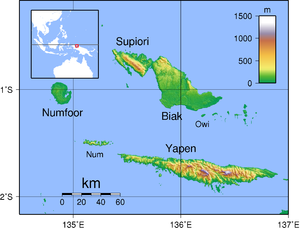
Les îles Yapen, en indonésien Kepulauan Yapen, forment un archipel d'Indonésie qui constitue un kabupaten de la province de Papouasie, en Nouvelle-Guinée occidentale, sous le nom de kabupaten des îles Yapen, en indonésien Kabupaten Kepulauan Yapen. Son chef-lieu est Serui.
Numfor, Numfoor ou Noemfoor, en indonésien Pulau Numfor, est une île d'Indonésie faisant partie des îles Schouten, dans la province de Papouasie. Elle se trouve à une centaine de kilomètres à l'ouest de Biak.
Les îles Schouten, que les Indonésiens appellent Kepulauan Biak ou îles Biak d'après l'île principale, sont un groupe d'îles de l'est de l'Indonésie dans le golfe de Cenderawasih au large de la côte septentrionale de la Nouvelle-Guinée. Elles font partie de la province indonésienne de Papouasie.
Supiori est une île d'Indonésie, faisant partie des îles Schouten, dans la province de Papouasie. Administrativement, l'île constitue un kabupaten, sous le nom de kabupaten de Supiori avec pour chef-lieu Sorendiweri.